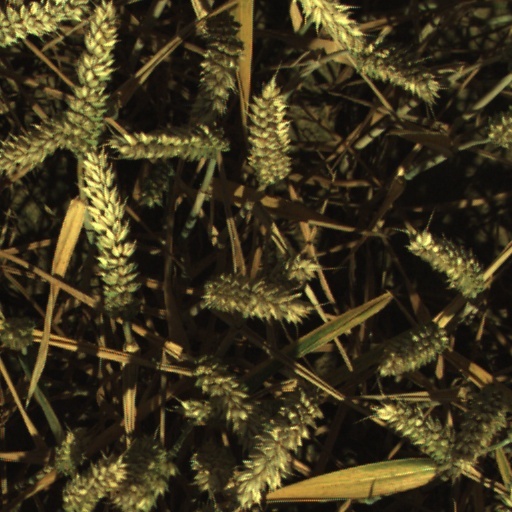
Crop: wheat